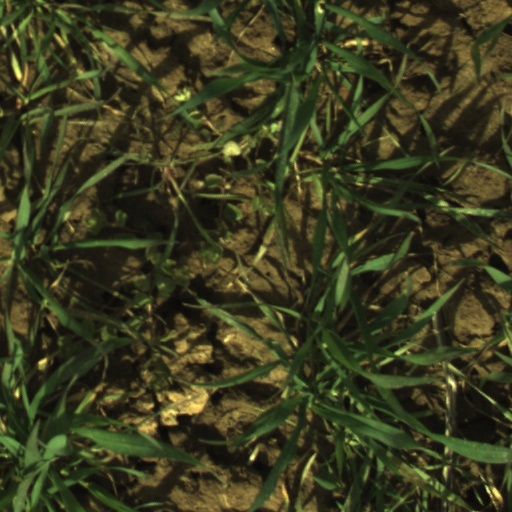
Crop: wheat